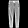
Label: Trouser